Foraging

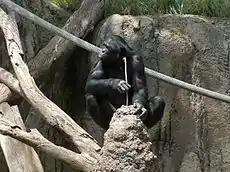
A bonobo fishing for termites with a tool, a prepared stick

Some examples of tool use include dolphins using sponges to feed on fish that bury themselves in the sediment, New Caledonian crows that use sticks to get larvae out of trees, and chimpanzees that similarly use sticks to capture and consume termites.